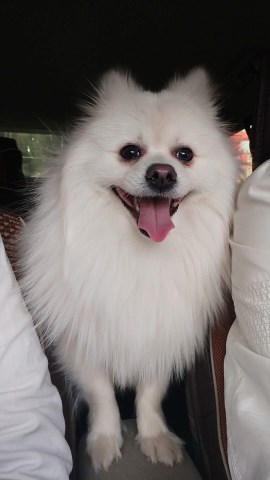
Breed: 1936-n000005-Pomeranian